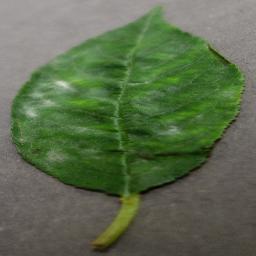
Label: Cherry___Powdery_mildew